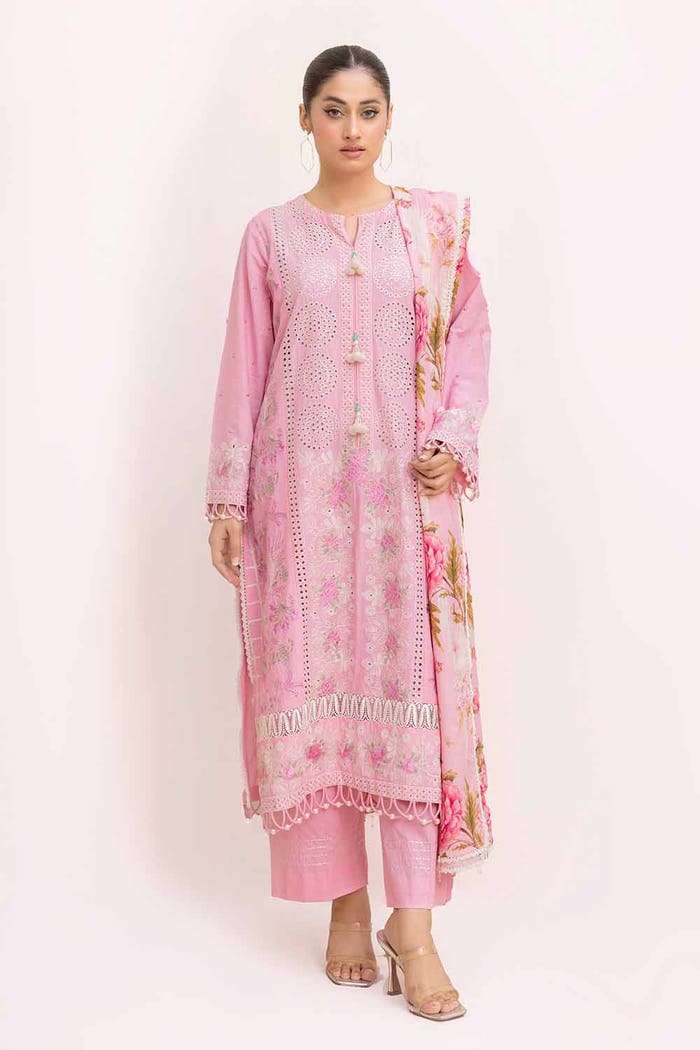
pink embroidered cotton suit